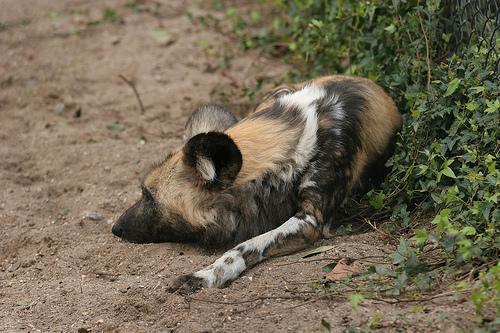
African_hunting_dog